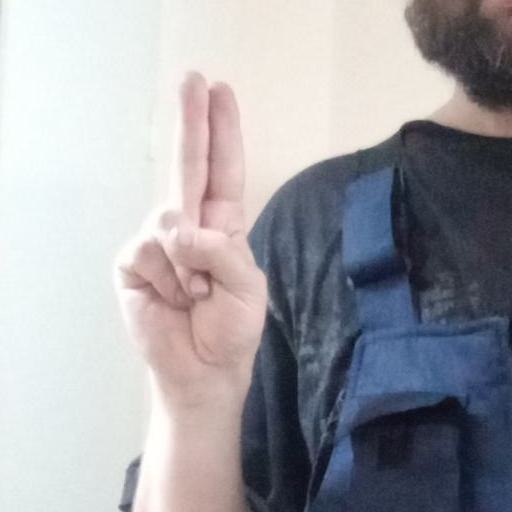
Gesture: two_up